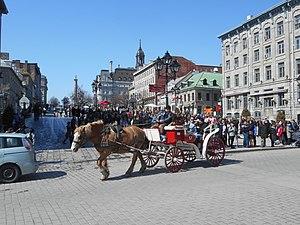
Place Jacques-Cartier, Montréal